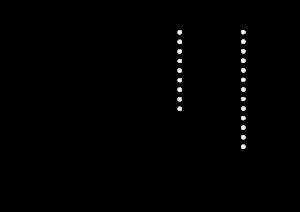
Un schéma tuyauterie et instrumentation est un diagramme qui définit tous les éléments d'un procédé industriel. Il est le schéma le plus précis et le plus complet utilisé par les ingénieurs pour la description d'un procédé.